Mercy (2016 film)

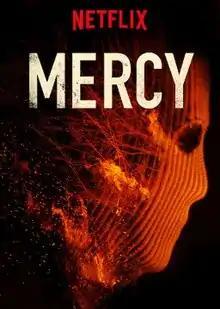

Mercy is a 2016 American thriller film written and directed by Chris Sparling. The film had its world premiere at Los Angeles Film Festival on June 4, 2016, and its distribution rights were acquired by Netflix.